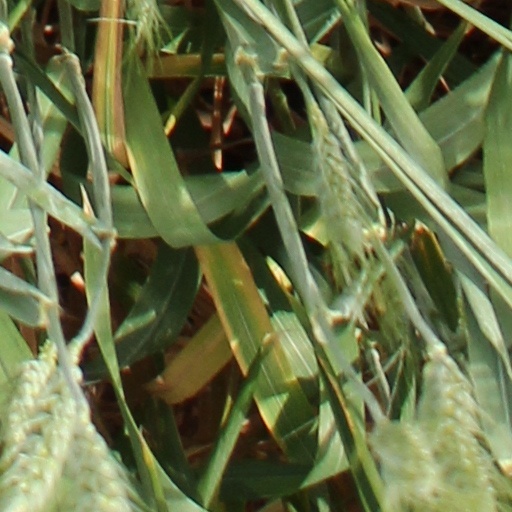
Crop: wheat